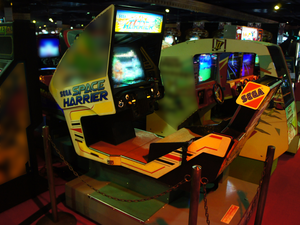
SEGA Space Harrier
Space Harrier est une série de jeux vidéo de shoot 'em up développée par Sega-AM2, puis Amusement Vision, et éditée par Sega, apparue en arcade en 1985, sur consoles Sega et sur ordinateurs. Alors que la caméra réalise un scrolling vers l'avant, le joueur contrôle un avatar qui tire sur ses ennemis arrivant de face par vagues, et peut courir sur le sol ou voler dans les airs. Le jeu se déroule dans un univers de science-fiction aux couleurs psychédélique, peuplé d'une faune et d'une flore étranges et hostiles, comme des rochers volant, des mammouths à un œil, des têtes de statues de l'Île de Pâques volantes, ou des extraterrestres.
Space Harrier est un jeu vidéo de type shoot 'em up développé par Sega-AM2 et commercialisé par Sega sur borne d'arcade en décembre 1985. Sur une surface plane sur laquelle la caméra réalise un scrolling vers l'avant, le joueur déplace le personnage joueur nommé Harrier qui, à l'aide de son canon qui lui permet de voler, fait face à des vagues d'ennemis et des objets de décor qu'il doit détruire. Le jeu se déroule dans un univers de science-fiction aux couleurs psychédéliques, peuplé d'une faune et d'une flore étranges et hostiles, comme des rochers volants, des mammouths à un œil, des têtes de statues de l'île de Pâques volantes, ou des extraterrestres.
Hang-On est un jeu de course de moto développé par Sega-AM2 et édité par Sega sur borne d'arcade en juillet 1985. Le joueur pilote une moto dans une course contre-la-montre en concurrence avec d'autres motos contrôlées par l'intelligence artificielle. C'est l'un des premiers jeux d'arcade à utiliser des graphismes 16 bits et la technologie Super Scaler de Sega, qui permet une mise à l'échelle en pseudo 3D des sprites à un taux de rafraîchissement élevé. Ce jeu voit aussi l'introduction d'une borne dédiée en forme de moto, dont les mouvements que le joueur produit permettent de diriger la moto dans le jeu. Le jeu inspire par la suite la création de nombreuses bornes basées sur ce principe. Par la création de ce titre, Sega tente de concurrencer la position dominante de Namco dans le domaine des jeux de course.